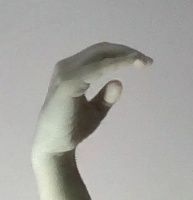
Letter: jeem